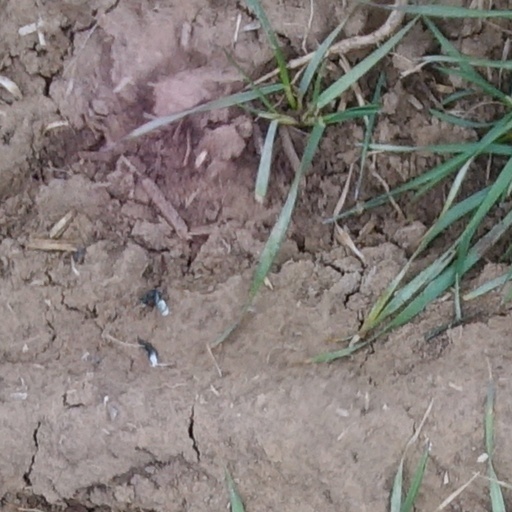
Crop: wheat